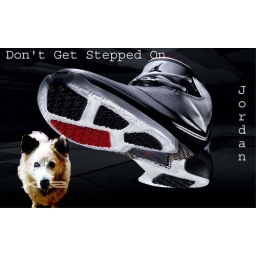
I added the dog under the shoe and tried to blend the dog with the background.Then I added the word that are around the picture.